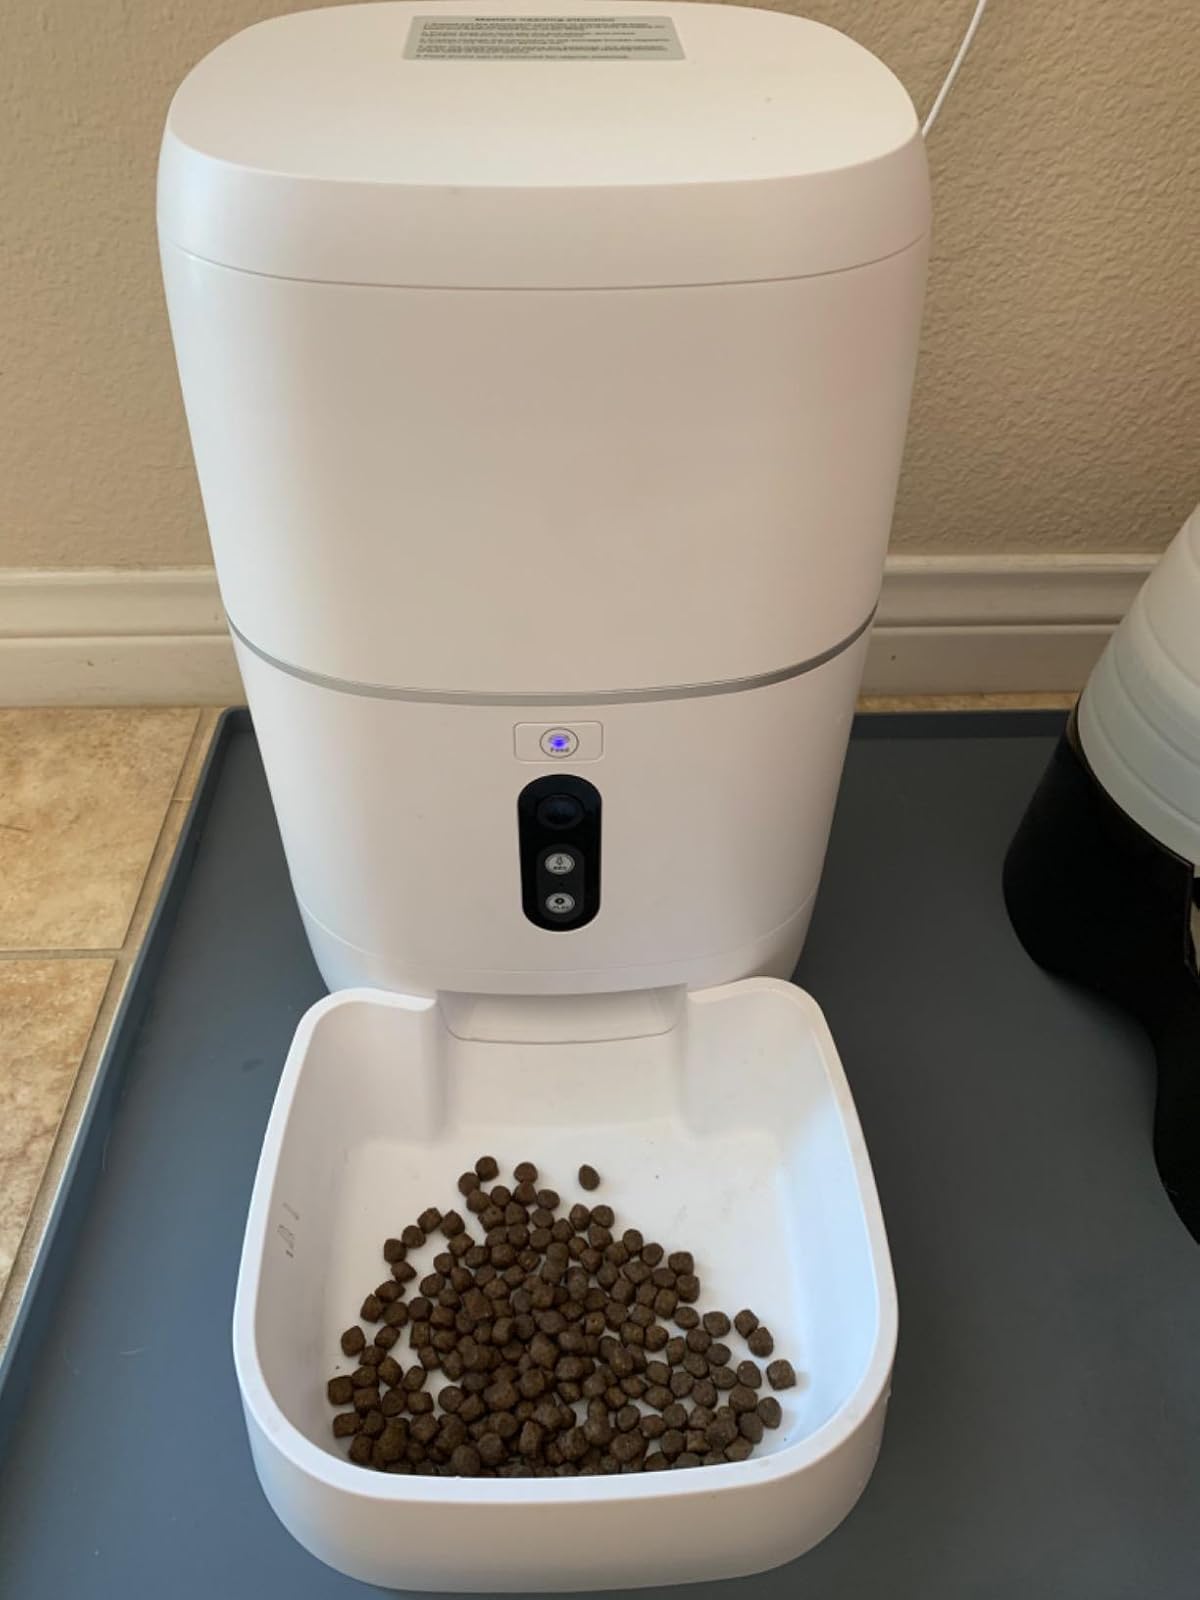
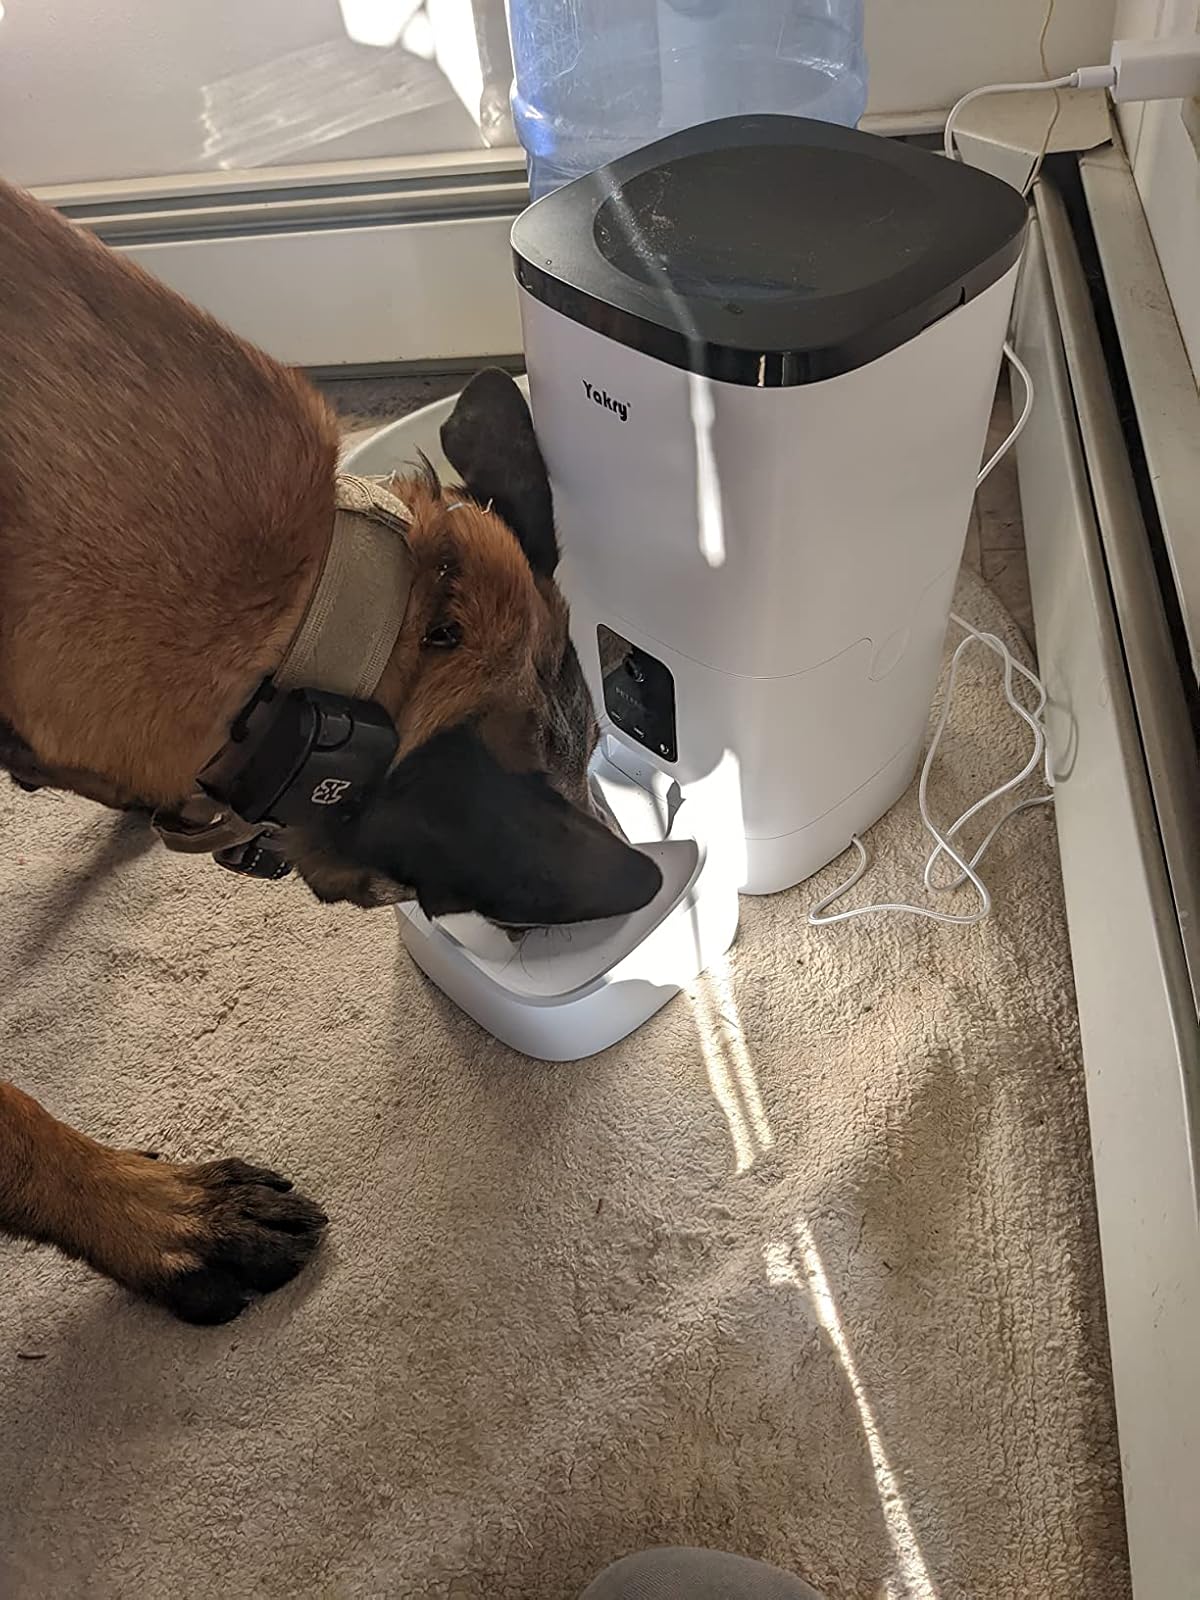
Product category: items_feeder
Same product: no